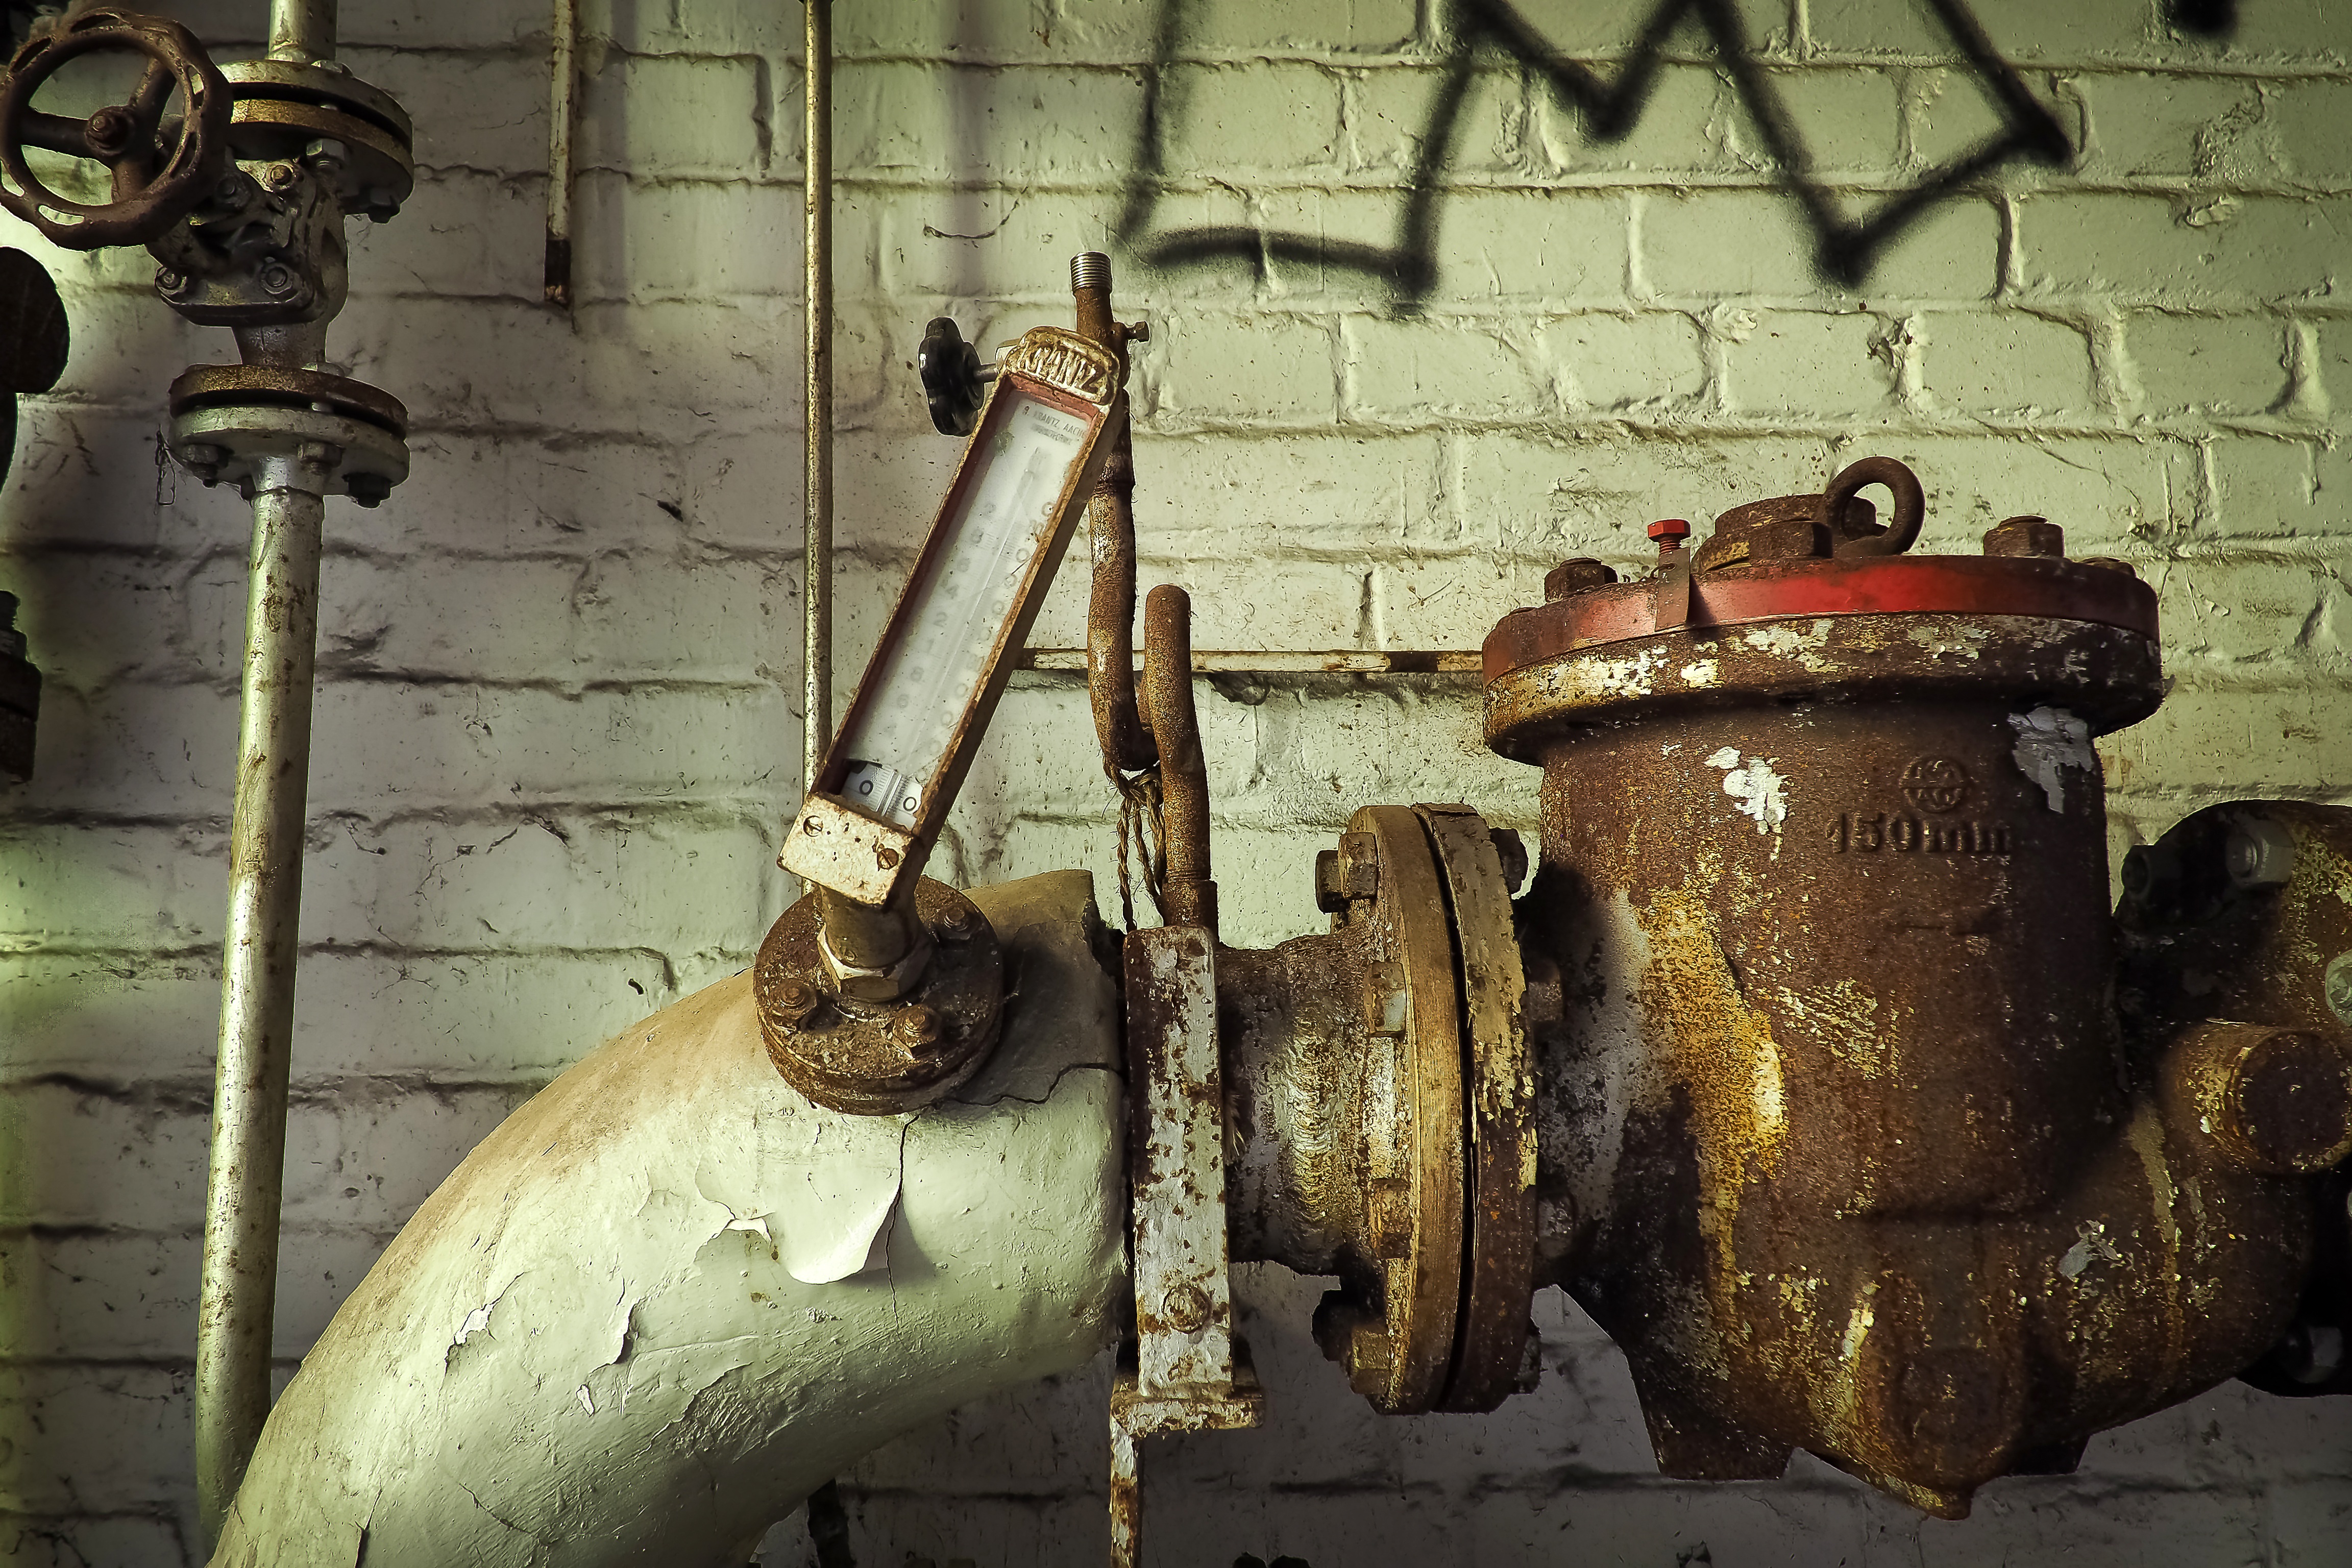
architecture, building, old, atmosphere, mystical, dark, line, pillar, hall, broken, factory, contrast, industry, decay, ruin, old building, graffiti, destroyed, lines, mysterious, transience, pipes, piping, engine, dilapidated, rusty, stock, weird, heating, history, rusted, gloomy, destruction, mood, past, forget, transient, secret, leave, gland, stainless, pipeline, valve, wall painting, industrial plant, lost places, pforphoto, break up, industrial building, factory building, lapsed, old factory, ailing, industrial hall, old factory hall, oxidized, pressure water line, water pipes, pressure gauge, run down, water pipe, full pipe flowmeters, ancient history